Scaly-breasted munia

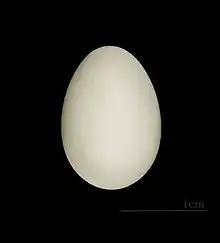
Egg of scaly-breasted munia

The breeding season is during the summer rainy season (mainly June to August and also in October season in India) but can vary. Laboratory studies have found that long day illumination and high humidity trigger gonadal growth. The song of the male is very soft but complex and variable, audible only at close range. This song described as a jingle consists of a series of high notes followed by a croaky rattle and ending in a slurred whistle. When singing the male sits in what is called the "slope" posture—erect with the head feathers raised.